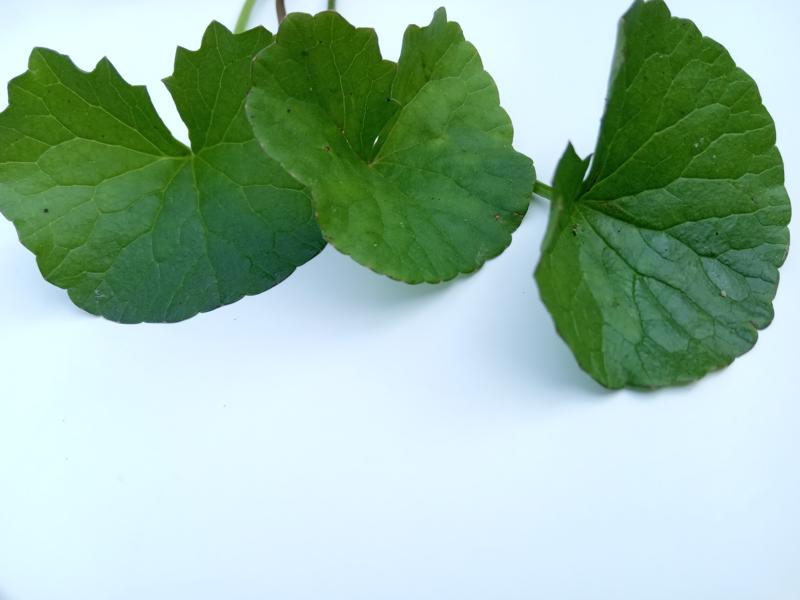
Weed species: Centella asiatica